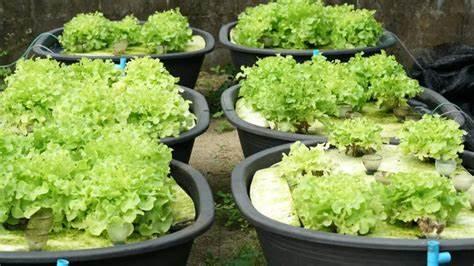
Eneo maalumu lenye vombo vya umbo mramba, likiwa na miche iliyoota na kuchipua kwa rangi ya kijani kibichi ikiashiria kuwa ni eneo linalotumia kwa kilimo cha (haydroponi) cha sayansi ya bila kutumia udongo.